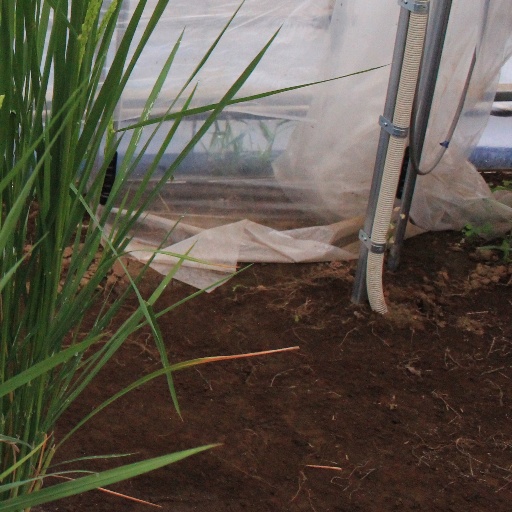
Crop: rice